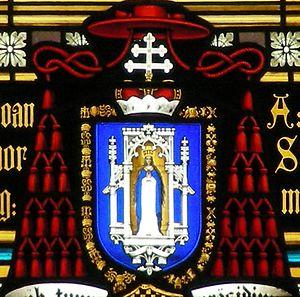
János Simor est un cardinal hongrois du XIXᵉ siècle.